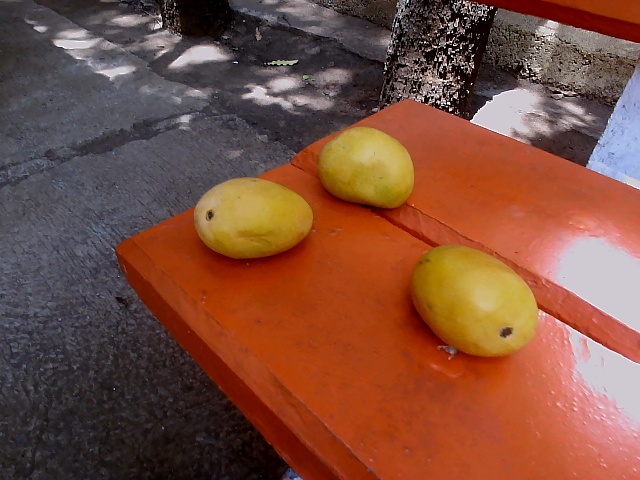
Label: Ripe_Mango